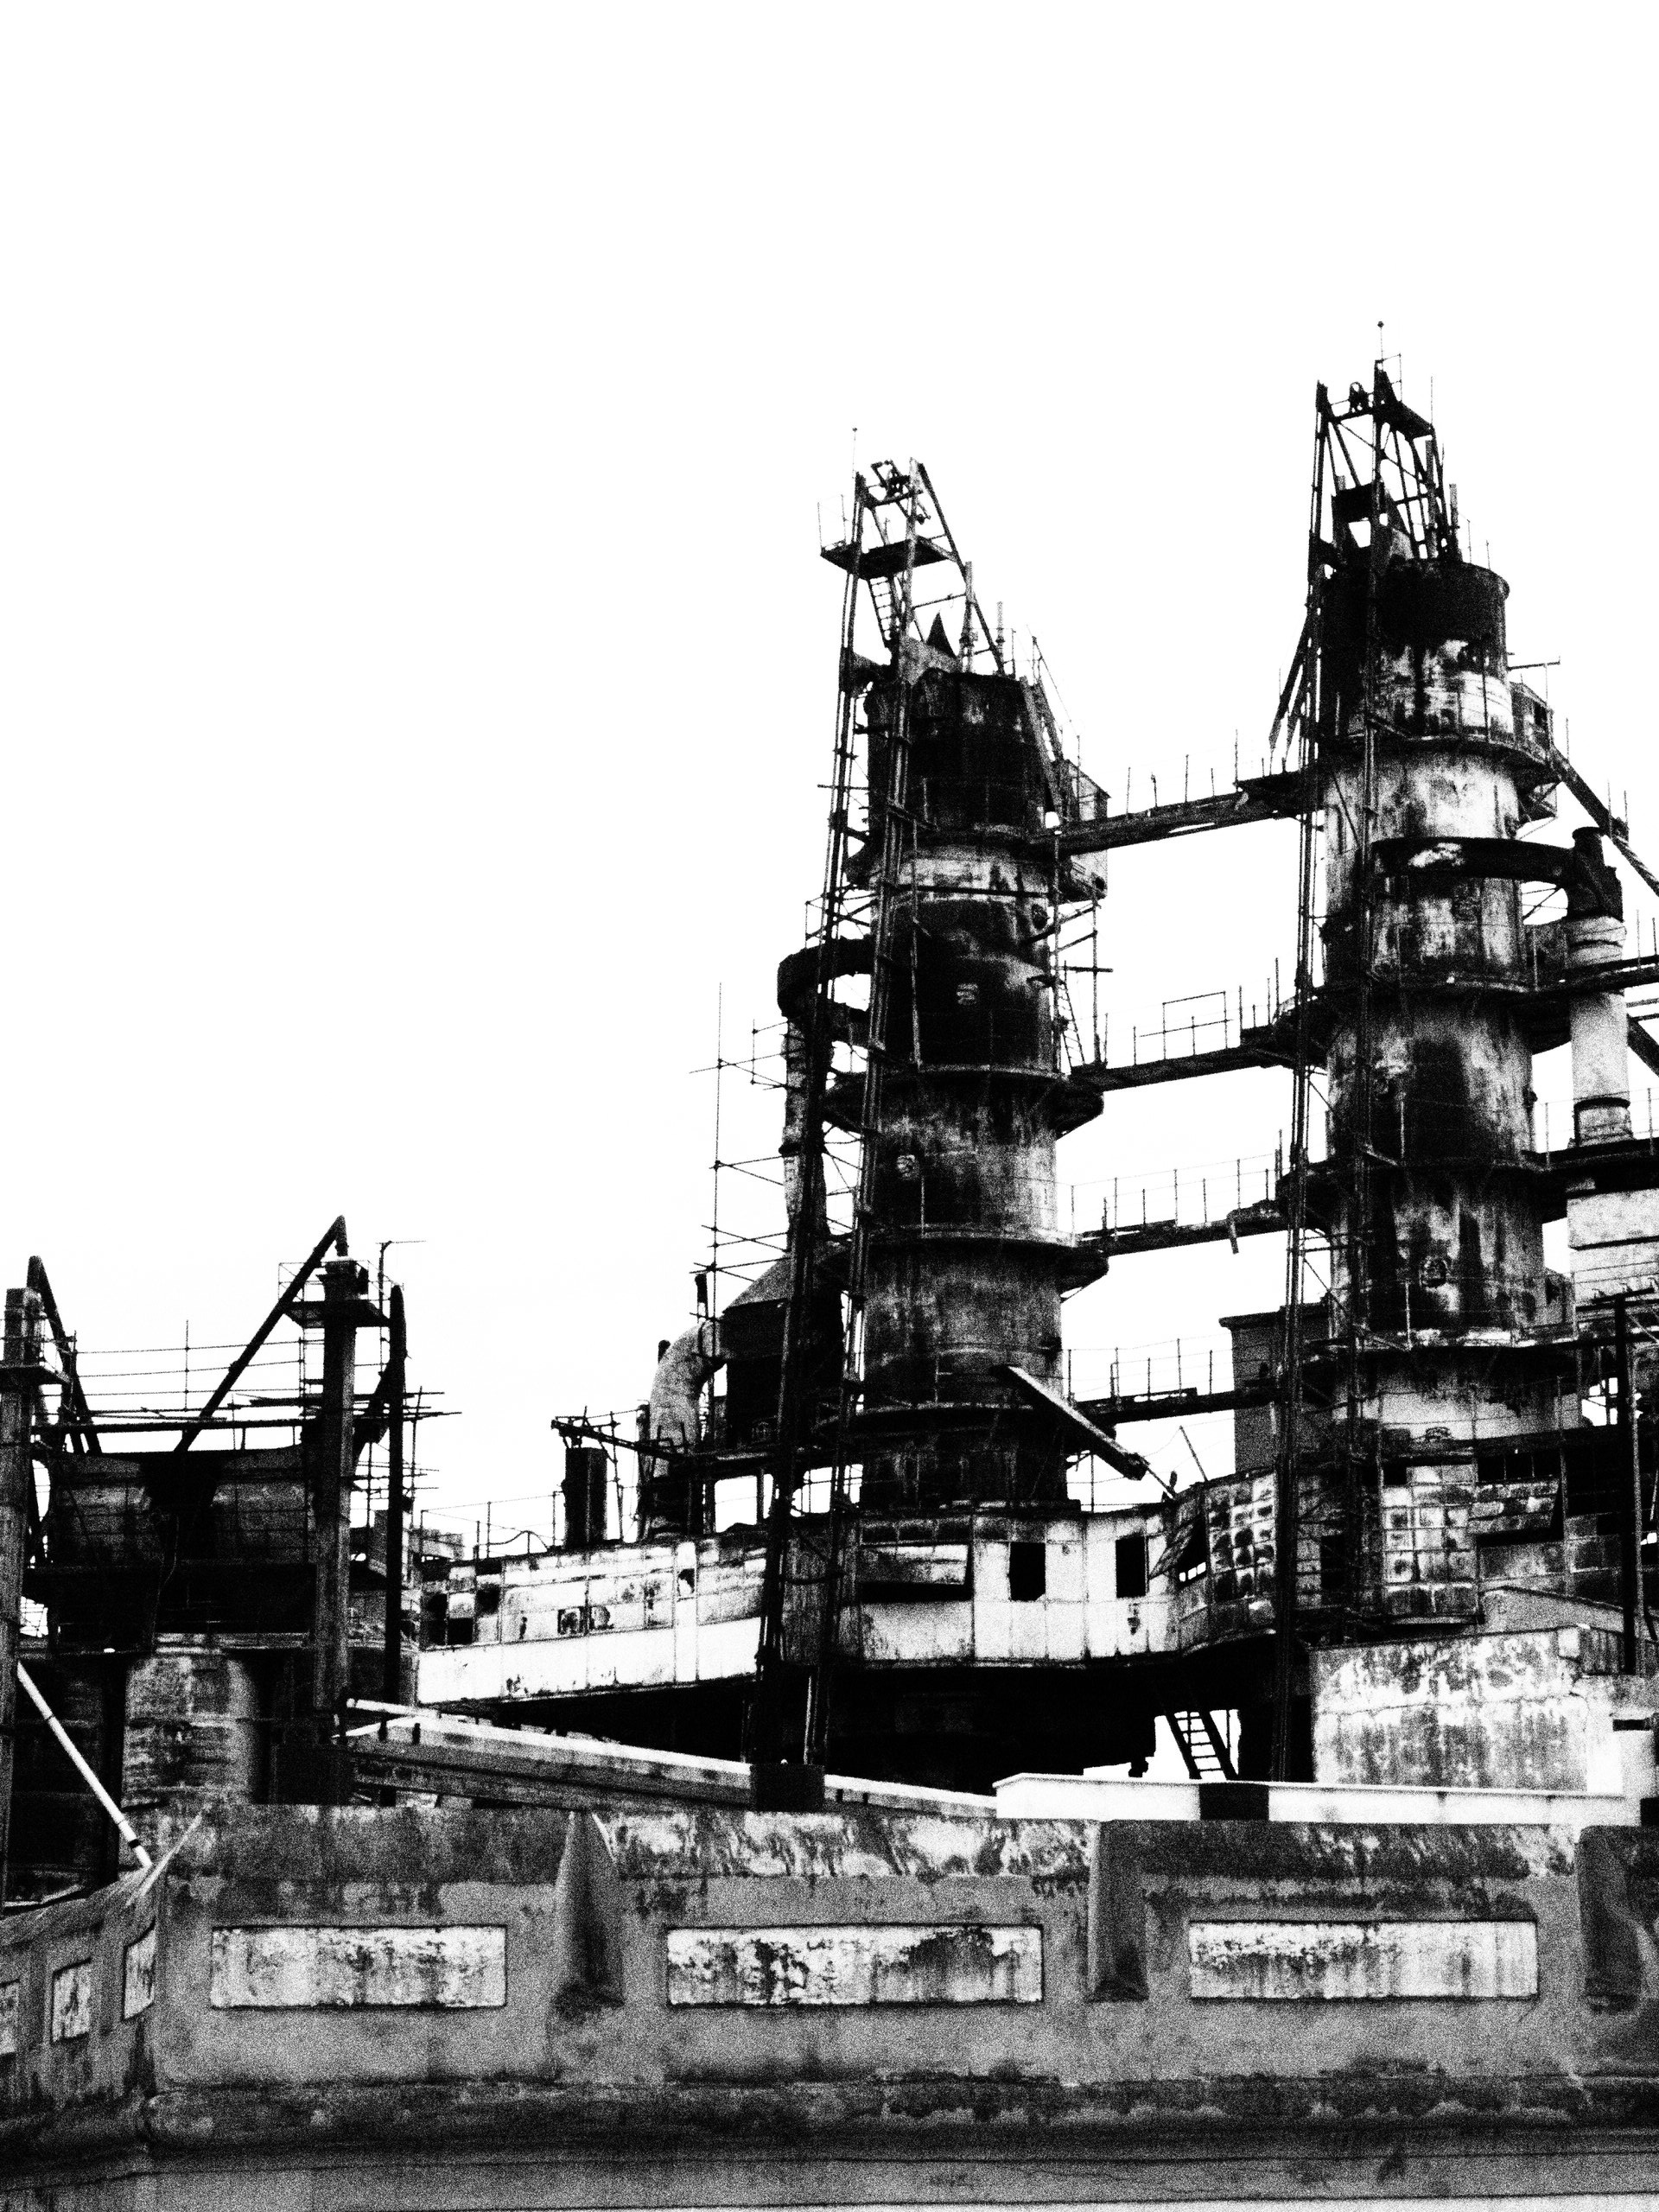
ship, vehicle, factory, archaeology, watercraft, warship, battleship, destroyer, naval ship, battlecruiser, heavy cruiser, light cruiser, armored cruiser, industri